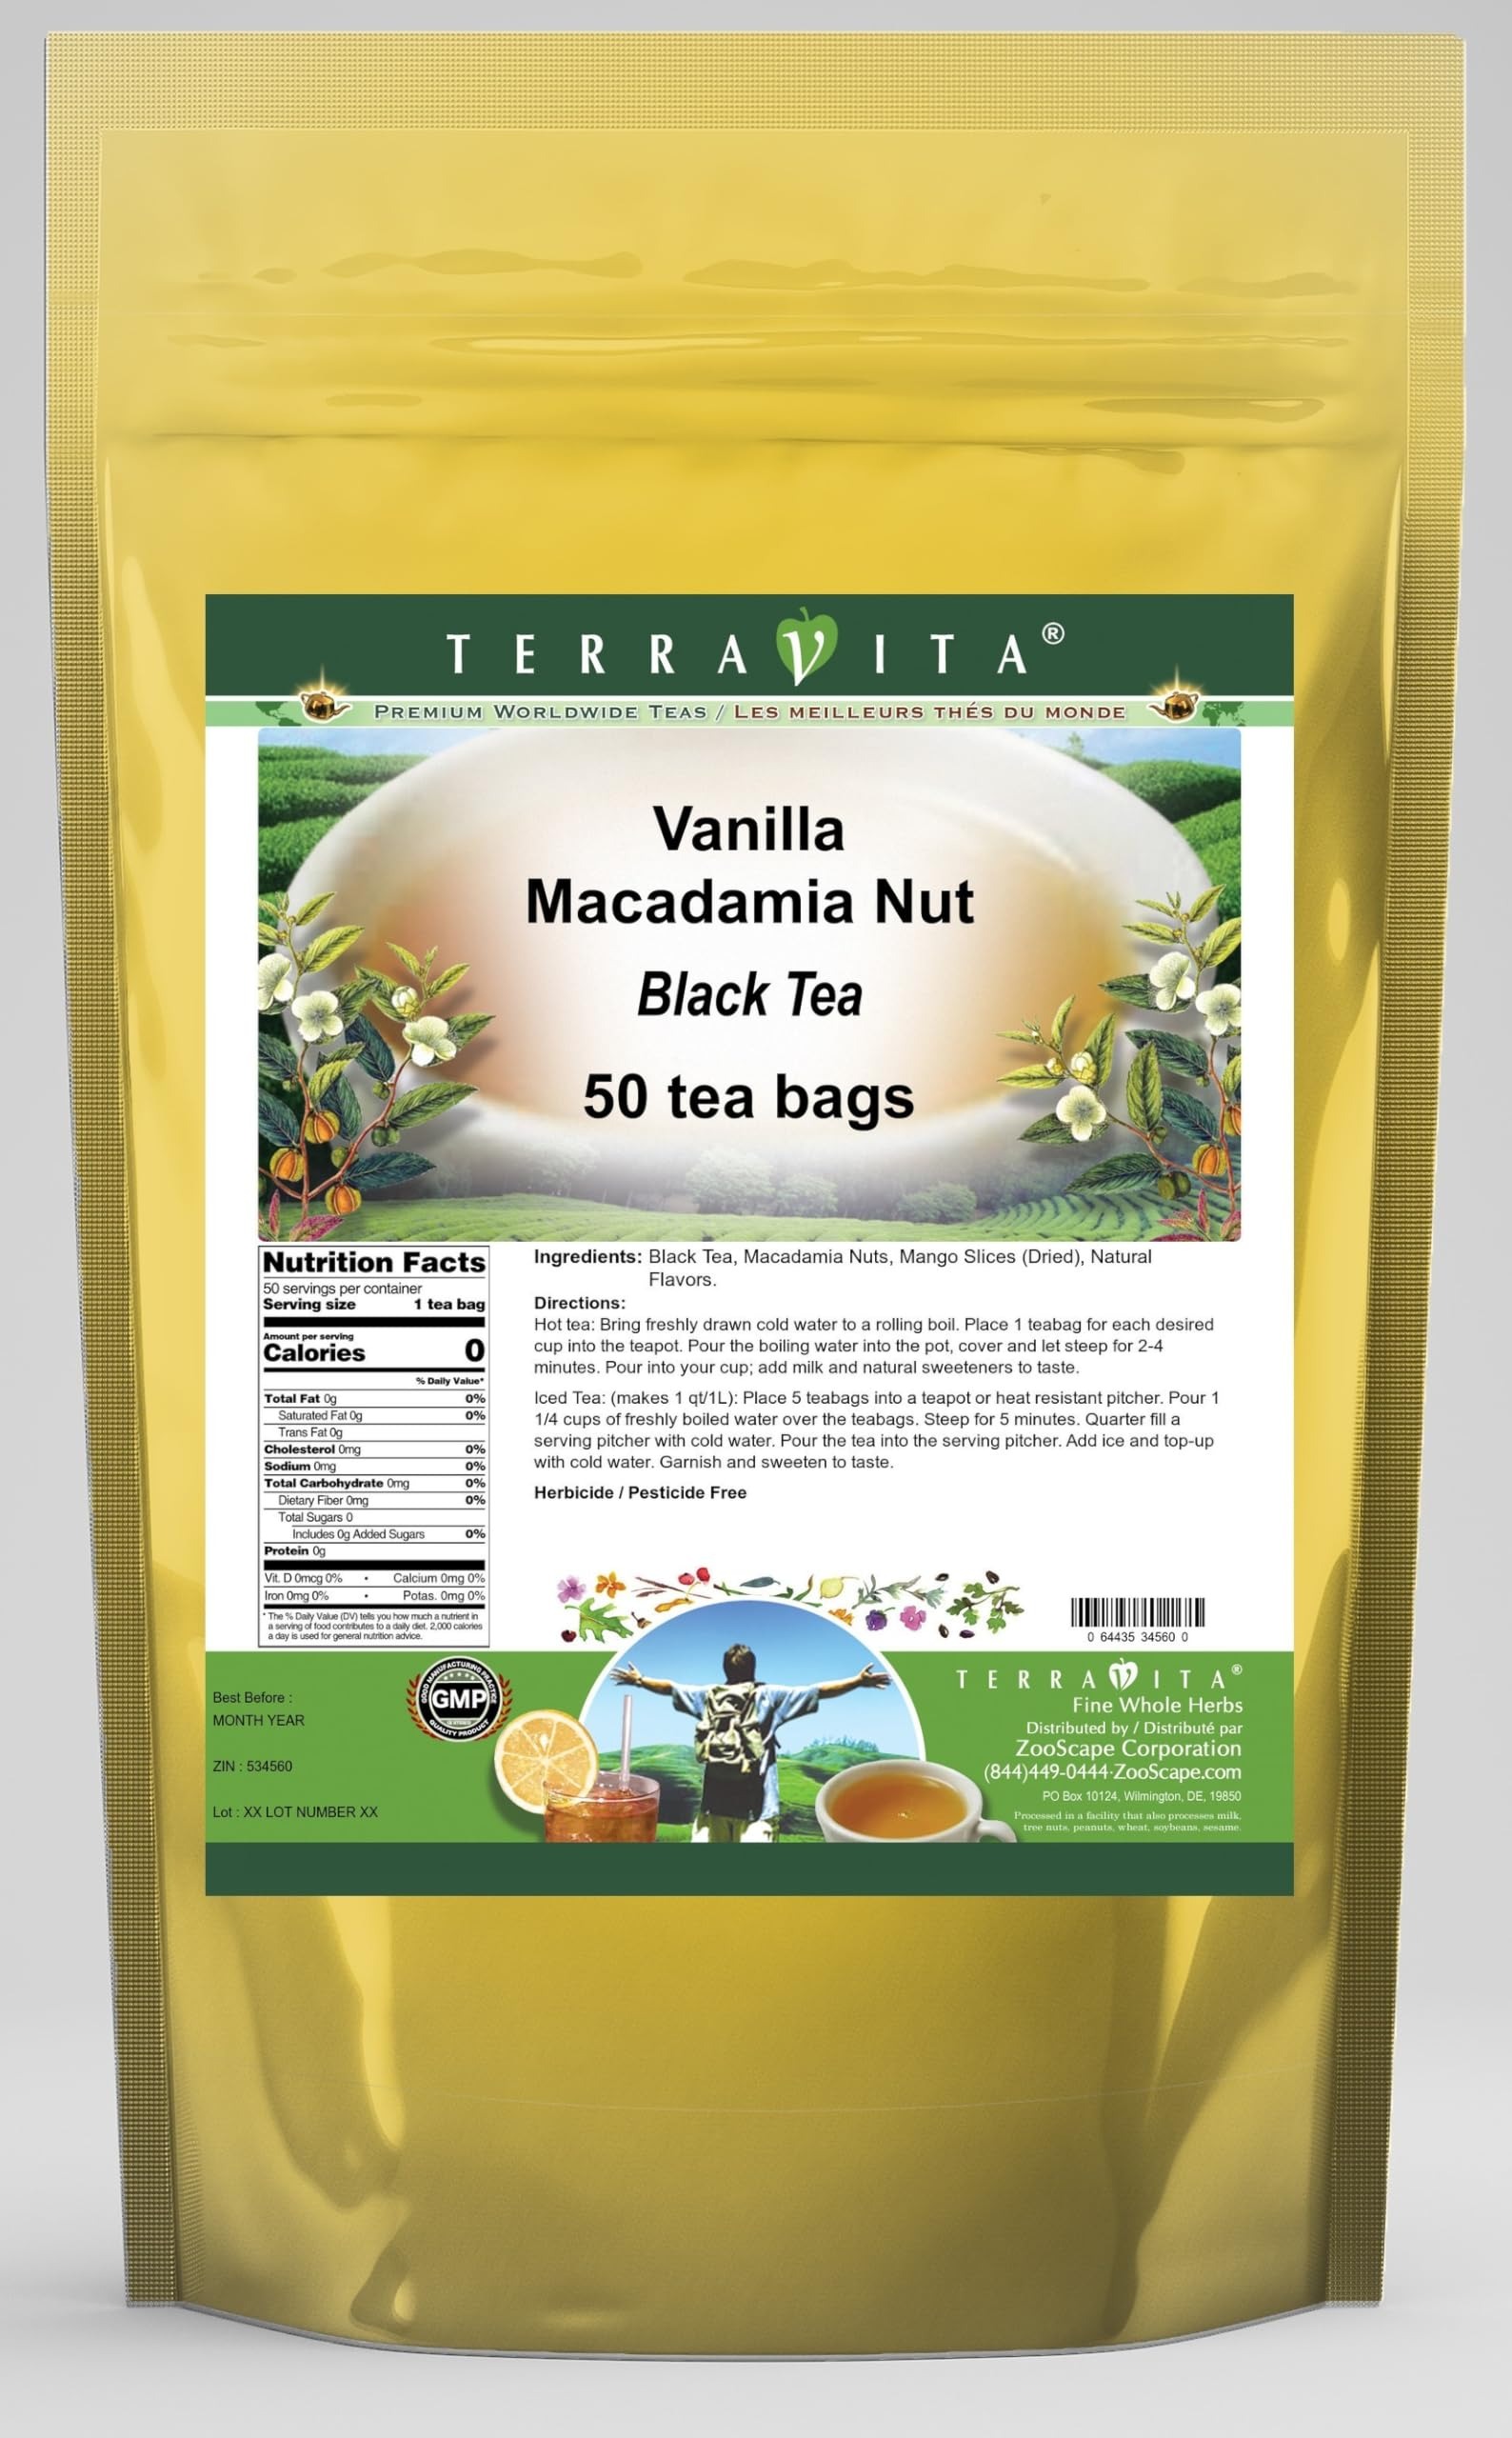
Item Name: Vanilla Macadamia Nut Black Tea (50 tea bags, ZIN: 534560) - 2 Pack
Bullet Point 1: Our Vanilla Macadamia Nut Black Tea is a tasty flavored Black tea with Macadamia Nuts and Mango Slices that has a refreshing taste that will impress you! The unique Vanilla Macadamia Nut taste is delicious! - Ingredients: Black tea, Macadamia Nuts, Mango Slices and Natural Vanilla Macadamia Nut Flavor.
Bullet Point 2: No fillers.
Bullet Point 3: Manufacturer: TerraVita
Bullet Point 4: Size: 50 tea bags
Bullet Point 5: Black Tea Bags - Packed in a convenient upright pouch!
Product Description: Our Vanilla Macadamia Nut Black Tea is a tasty flavored Black tea with Macadamia Nuts and Mango Slices that has a refreshing taste that will impress you! The unique Vanilla Macadamia Nut taste is delicious! - Ingredients: Black tea, Macadamia Nuts, Mango Slices and Natural Vanilla Macadamia Nut Flavor. - Hot tea brewing method: Bring freshly drawn cold water to a rolling boil. Place 1 teabag for each desired cup into the teapot. Pour the boiling water into the pot, cover and let steep for 2-4 minutes. Pour into your cup; add milk and natural sweeteners to taste. - Iced tea brewing method: (to make 1 liter/quart): Place 5 teabags into a teapot or heat resistant pitcher. Pour 1 1/4 cups of freshly boiled water over the teabags. Steep for 5 minutes. Quarter fill a serving pitcher with cold water. Pour the tea into the serving pitcher. Add ice and top-up with cold water. Garnish and sweeten to taste. - TerraVita is an exclusive line of premium-quality, natural source products that use only the finest, purest and most potent ingredients found around the world. TerraVita is hallmarked by the highest possible standards of purity, potency, stability and freshness. All of our products are prepared with the highest elements of quality control, from raw materials through the entire manufacturing process, up to and including the moment that the bottles or bags are sealed for freshness and shipped out to you. Our highest possible standards are certified by independent laboratories and backed by our personal guarantee. - TerraVita exists to meet and ensure your family's health and wellness without the harmful effects of chemicals and health products. We strive to make all of our products affordable and reliable and are constantly searching the market to maintain our affordability and
Value: 100.0
Unit: Count

Price: 53.01